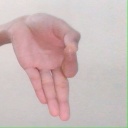
अक्षर: ज्ञ